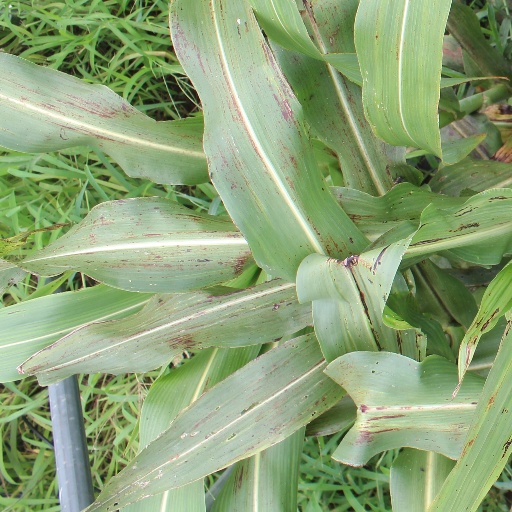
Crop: sorghum